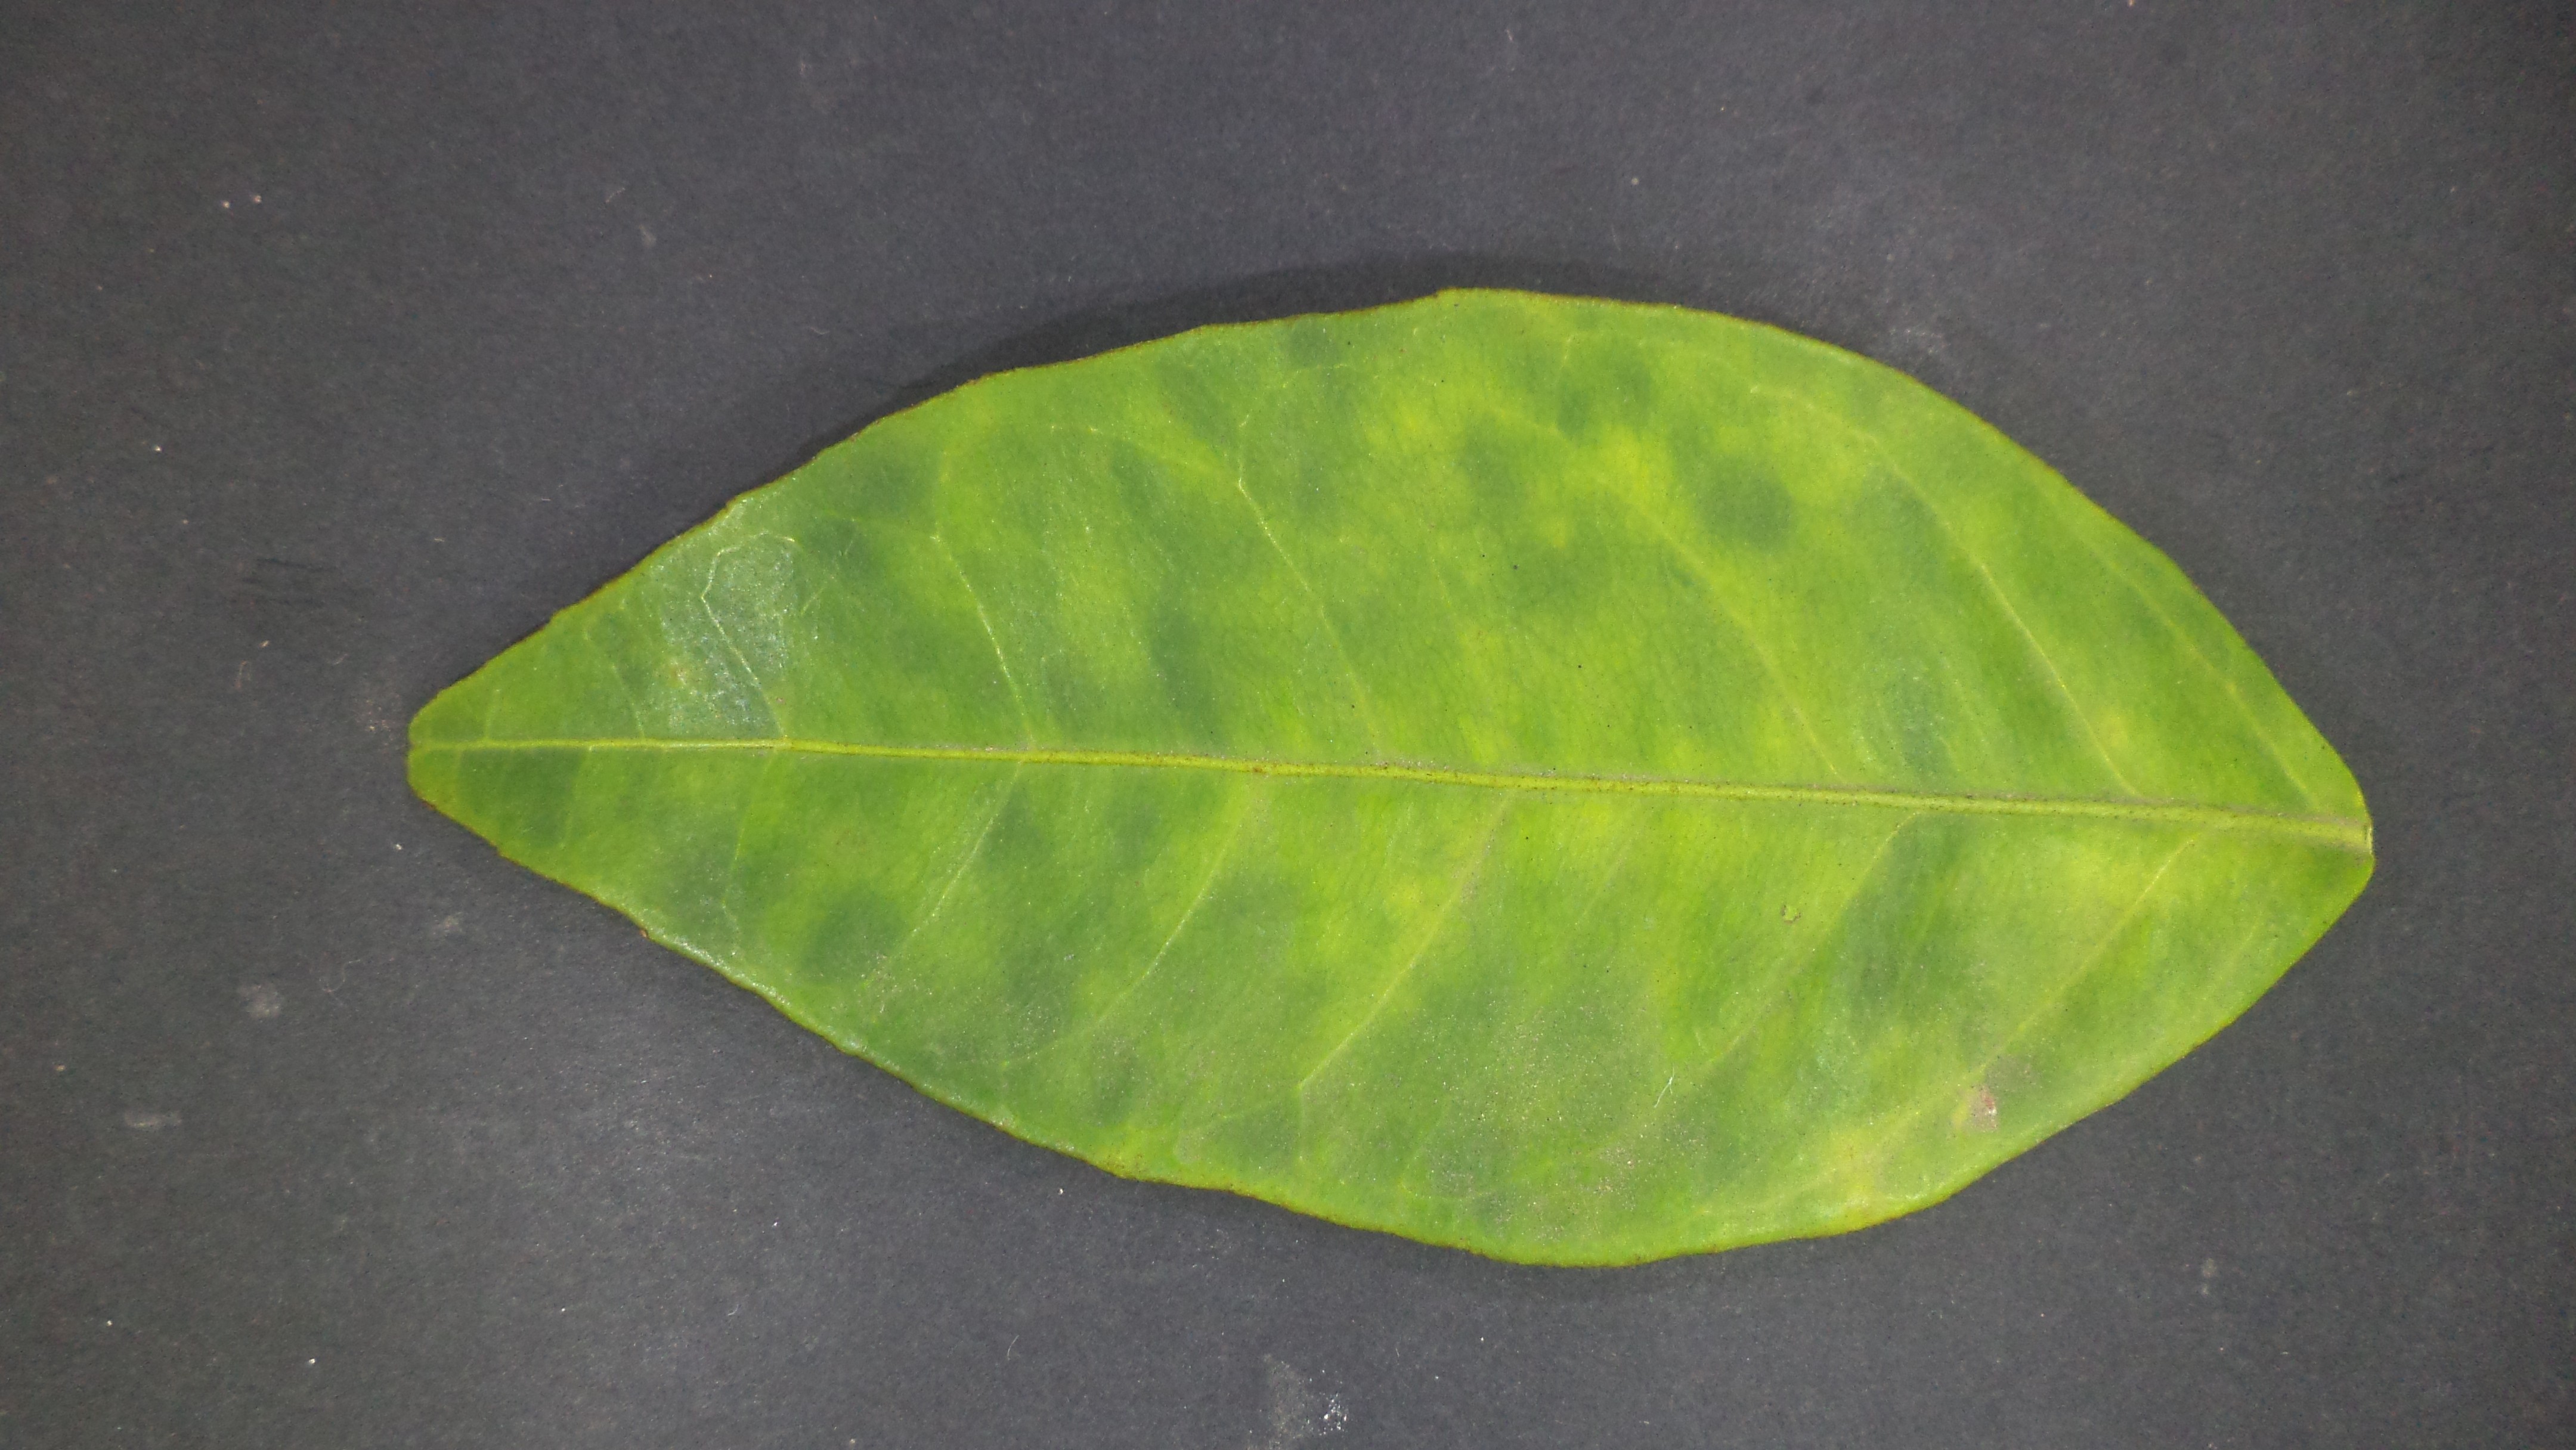
Label: Huanglongbing (HLB)